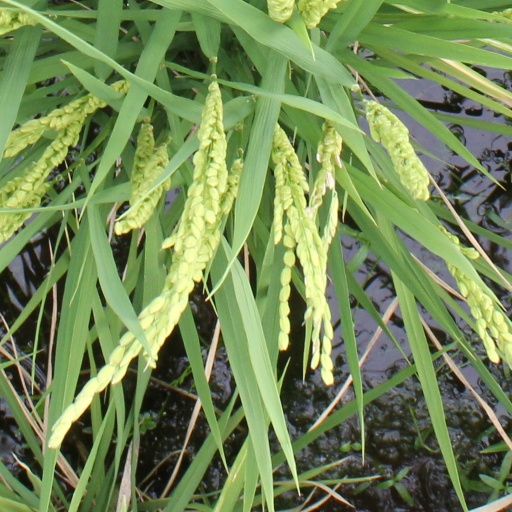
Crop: rice